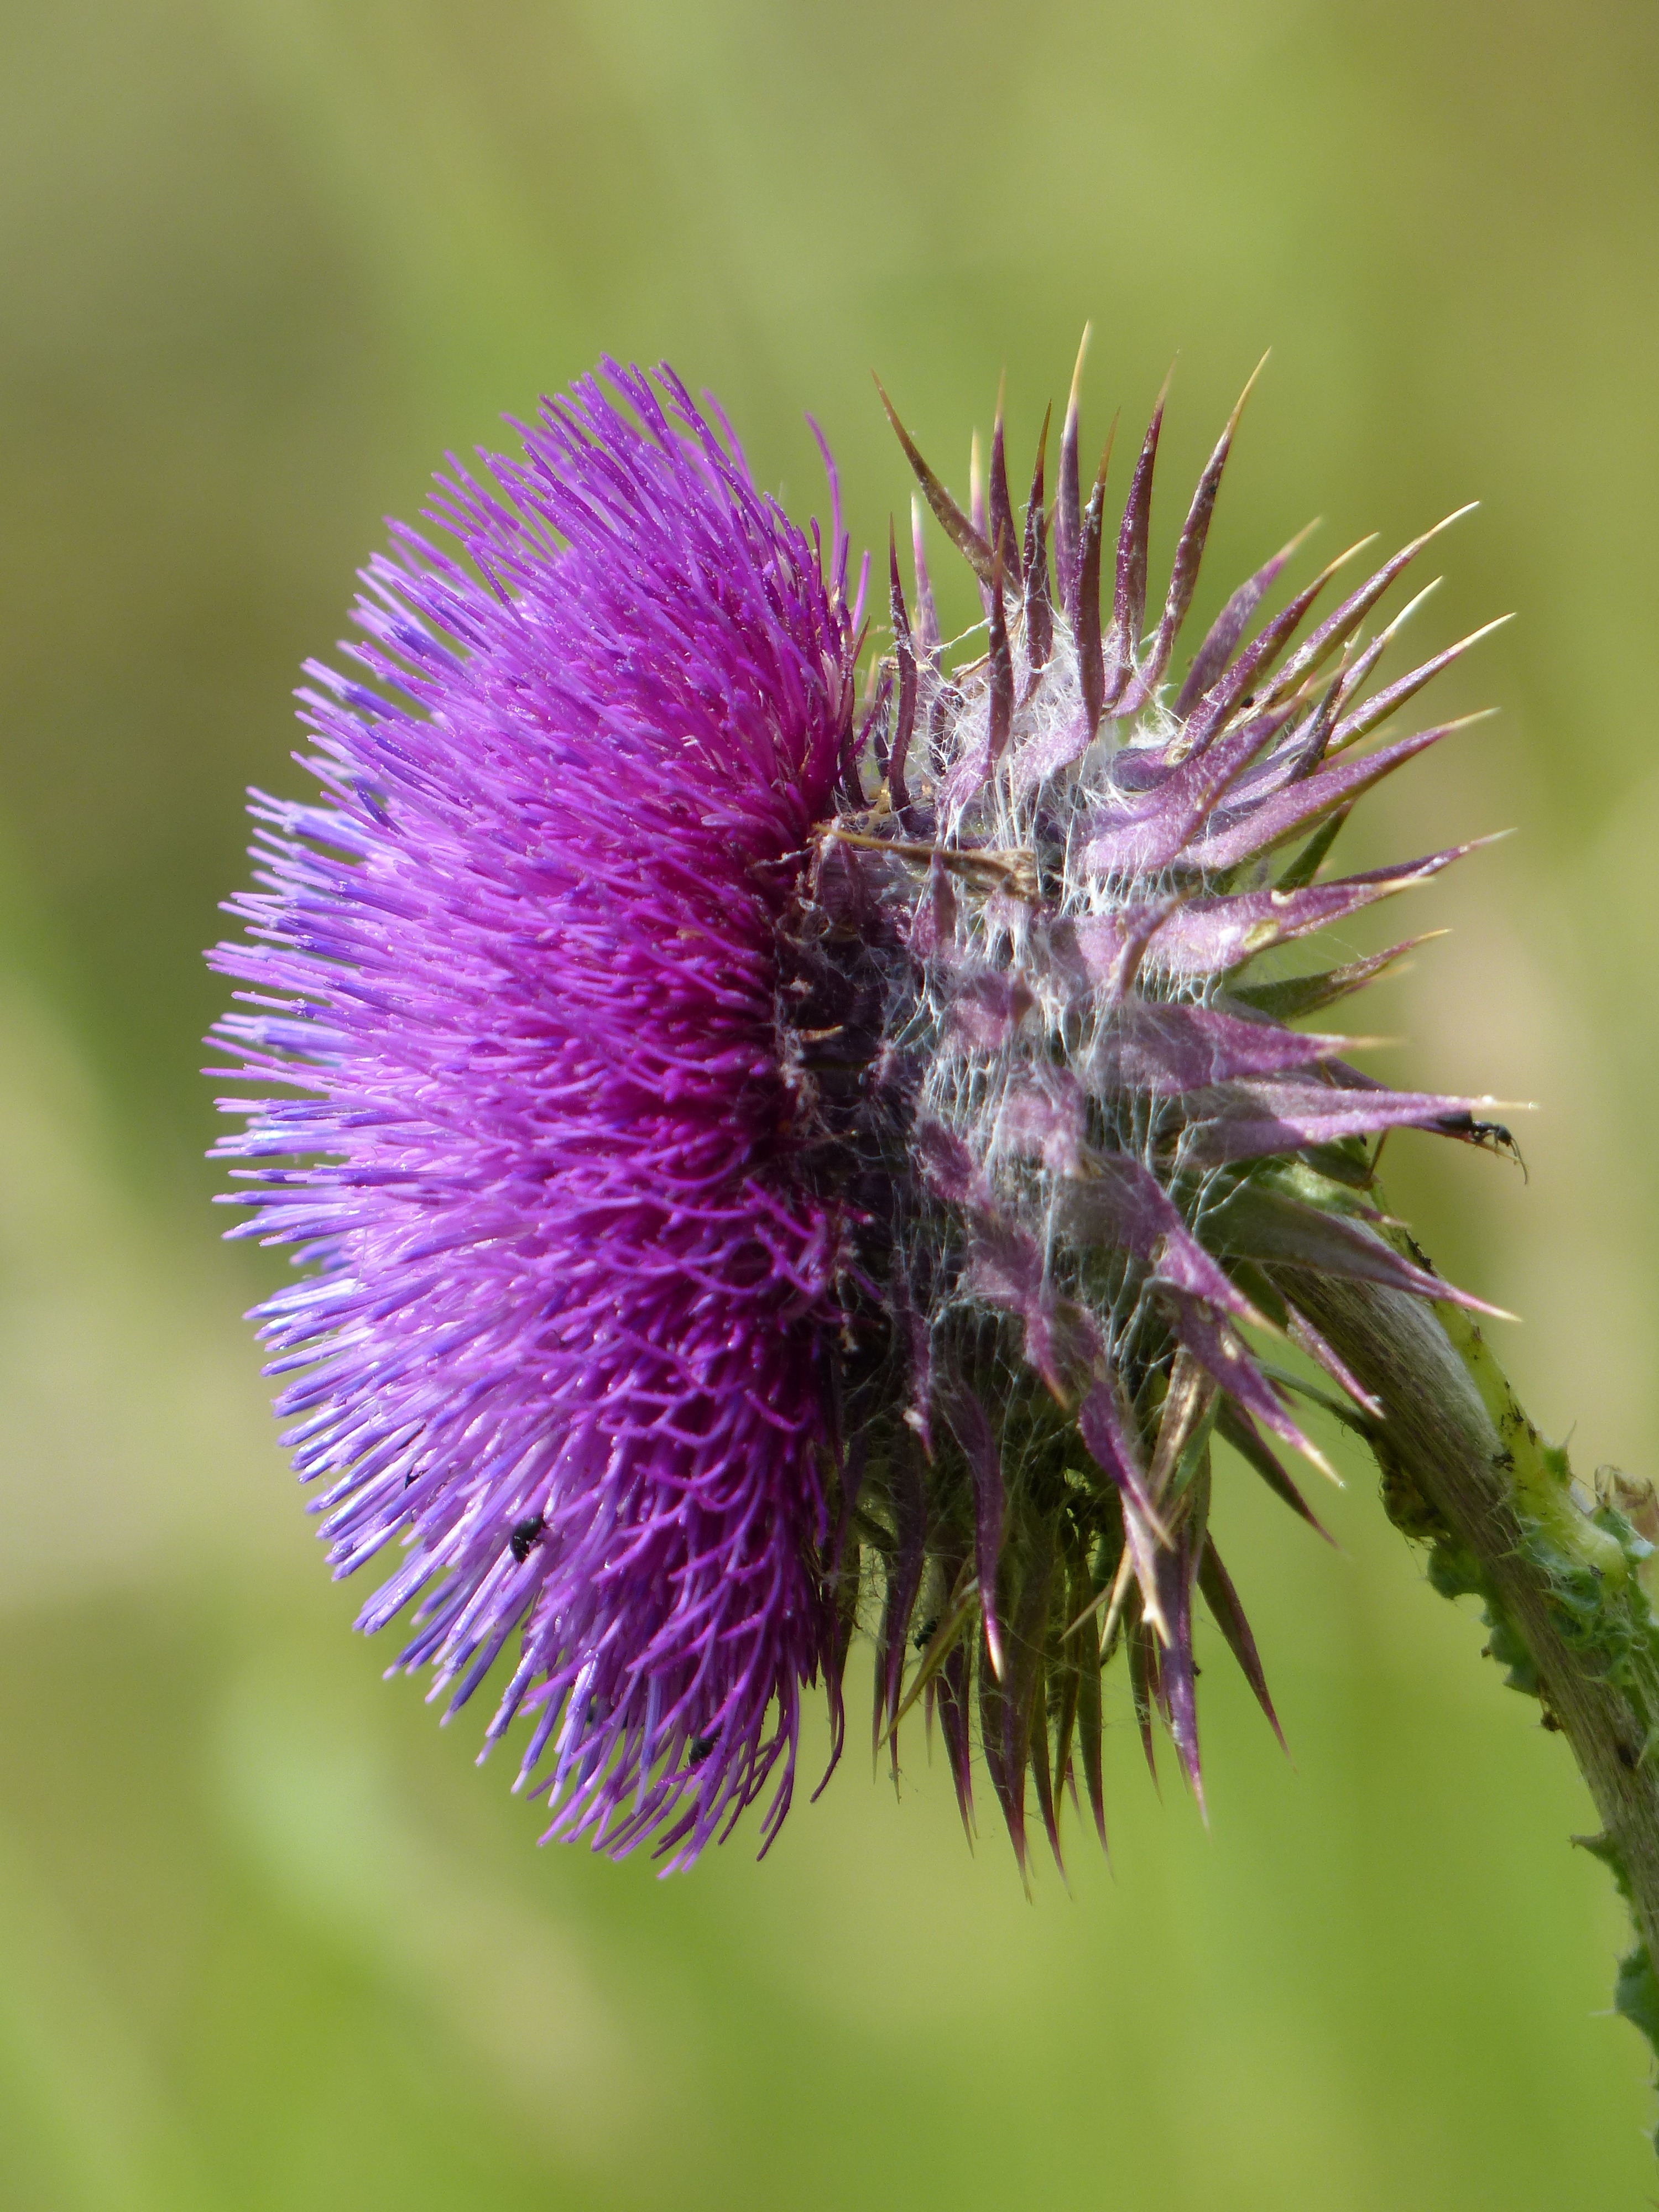
blossom, plant, flower, purple, petal, bloom, botany, flora, wildflower, close up, wild plant, pointed flower, violet, asteraceae, thistle, flowering, composites, macro photography, flowering plant, daisy family, frontal, silybum, cirsium vulgare, mager meadow, plant stem, land plant, frontal view, cirsium lanceolatum, lancet cirsium, mean cirsium